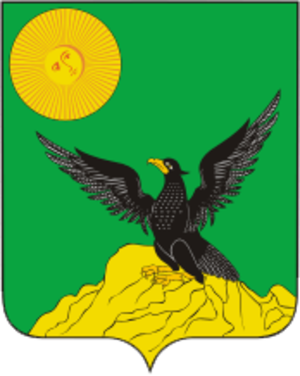
Kingissepp est une ville de l'oblast de Léningrad, en Russie, et le centre administratif du raïon de Kingissepp. Sa population s'élevait à 48 260 habitants en 2013.